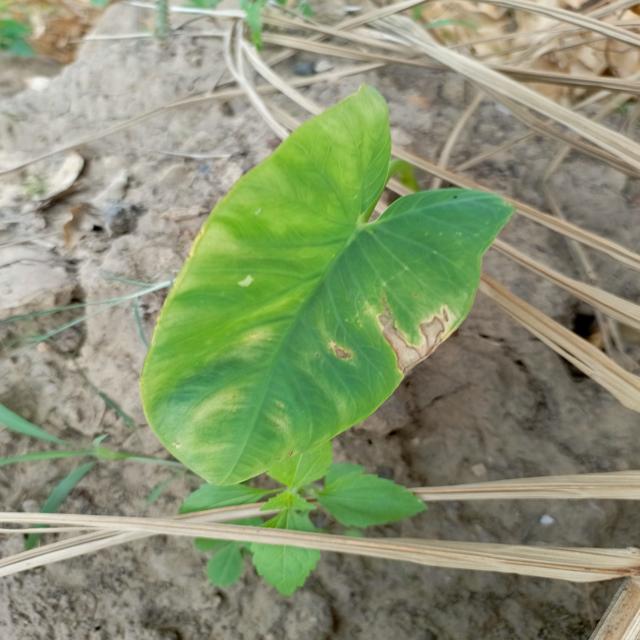
Label: Mid_Blight